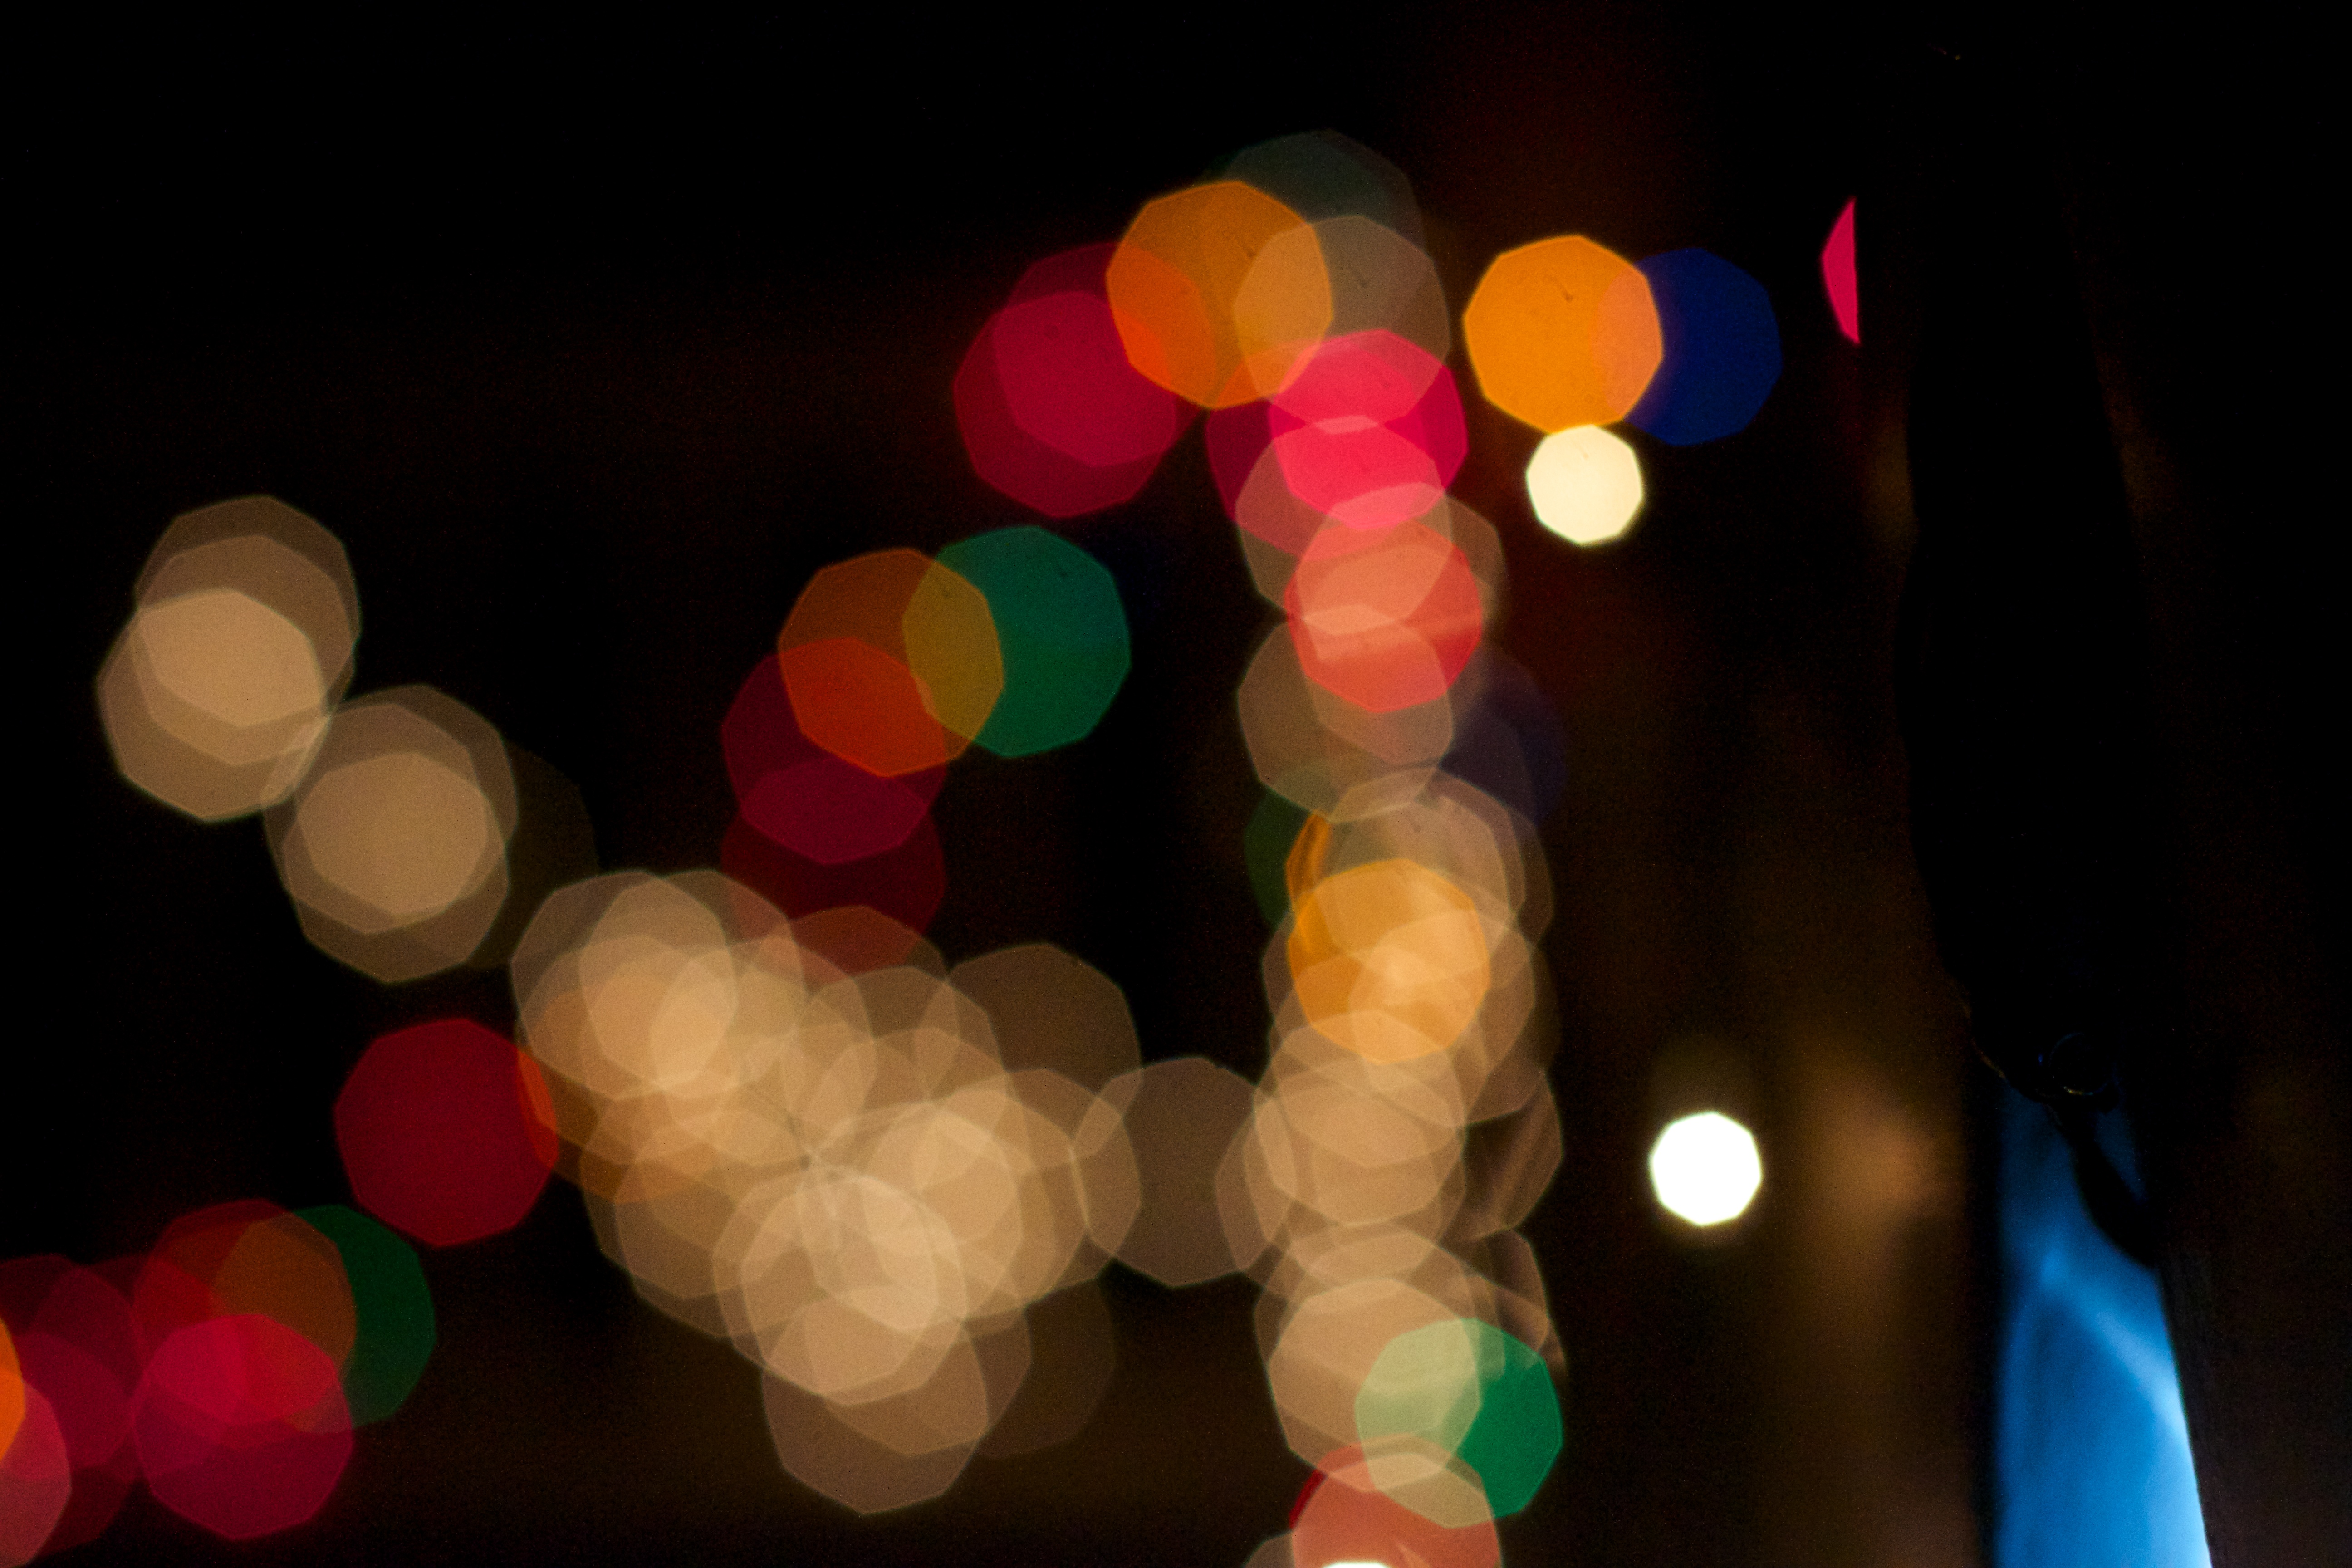
light, bokeh, night, red, color, lighting, toy